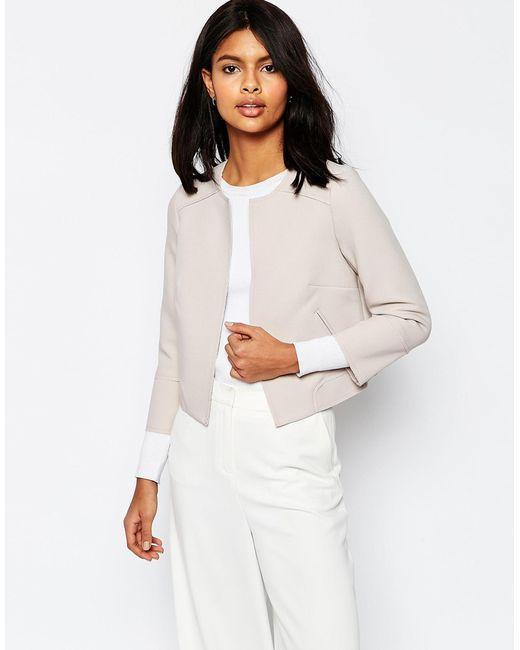
Stilvoller hellrosa Mantel mit weißer Hose für Damen